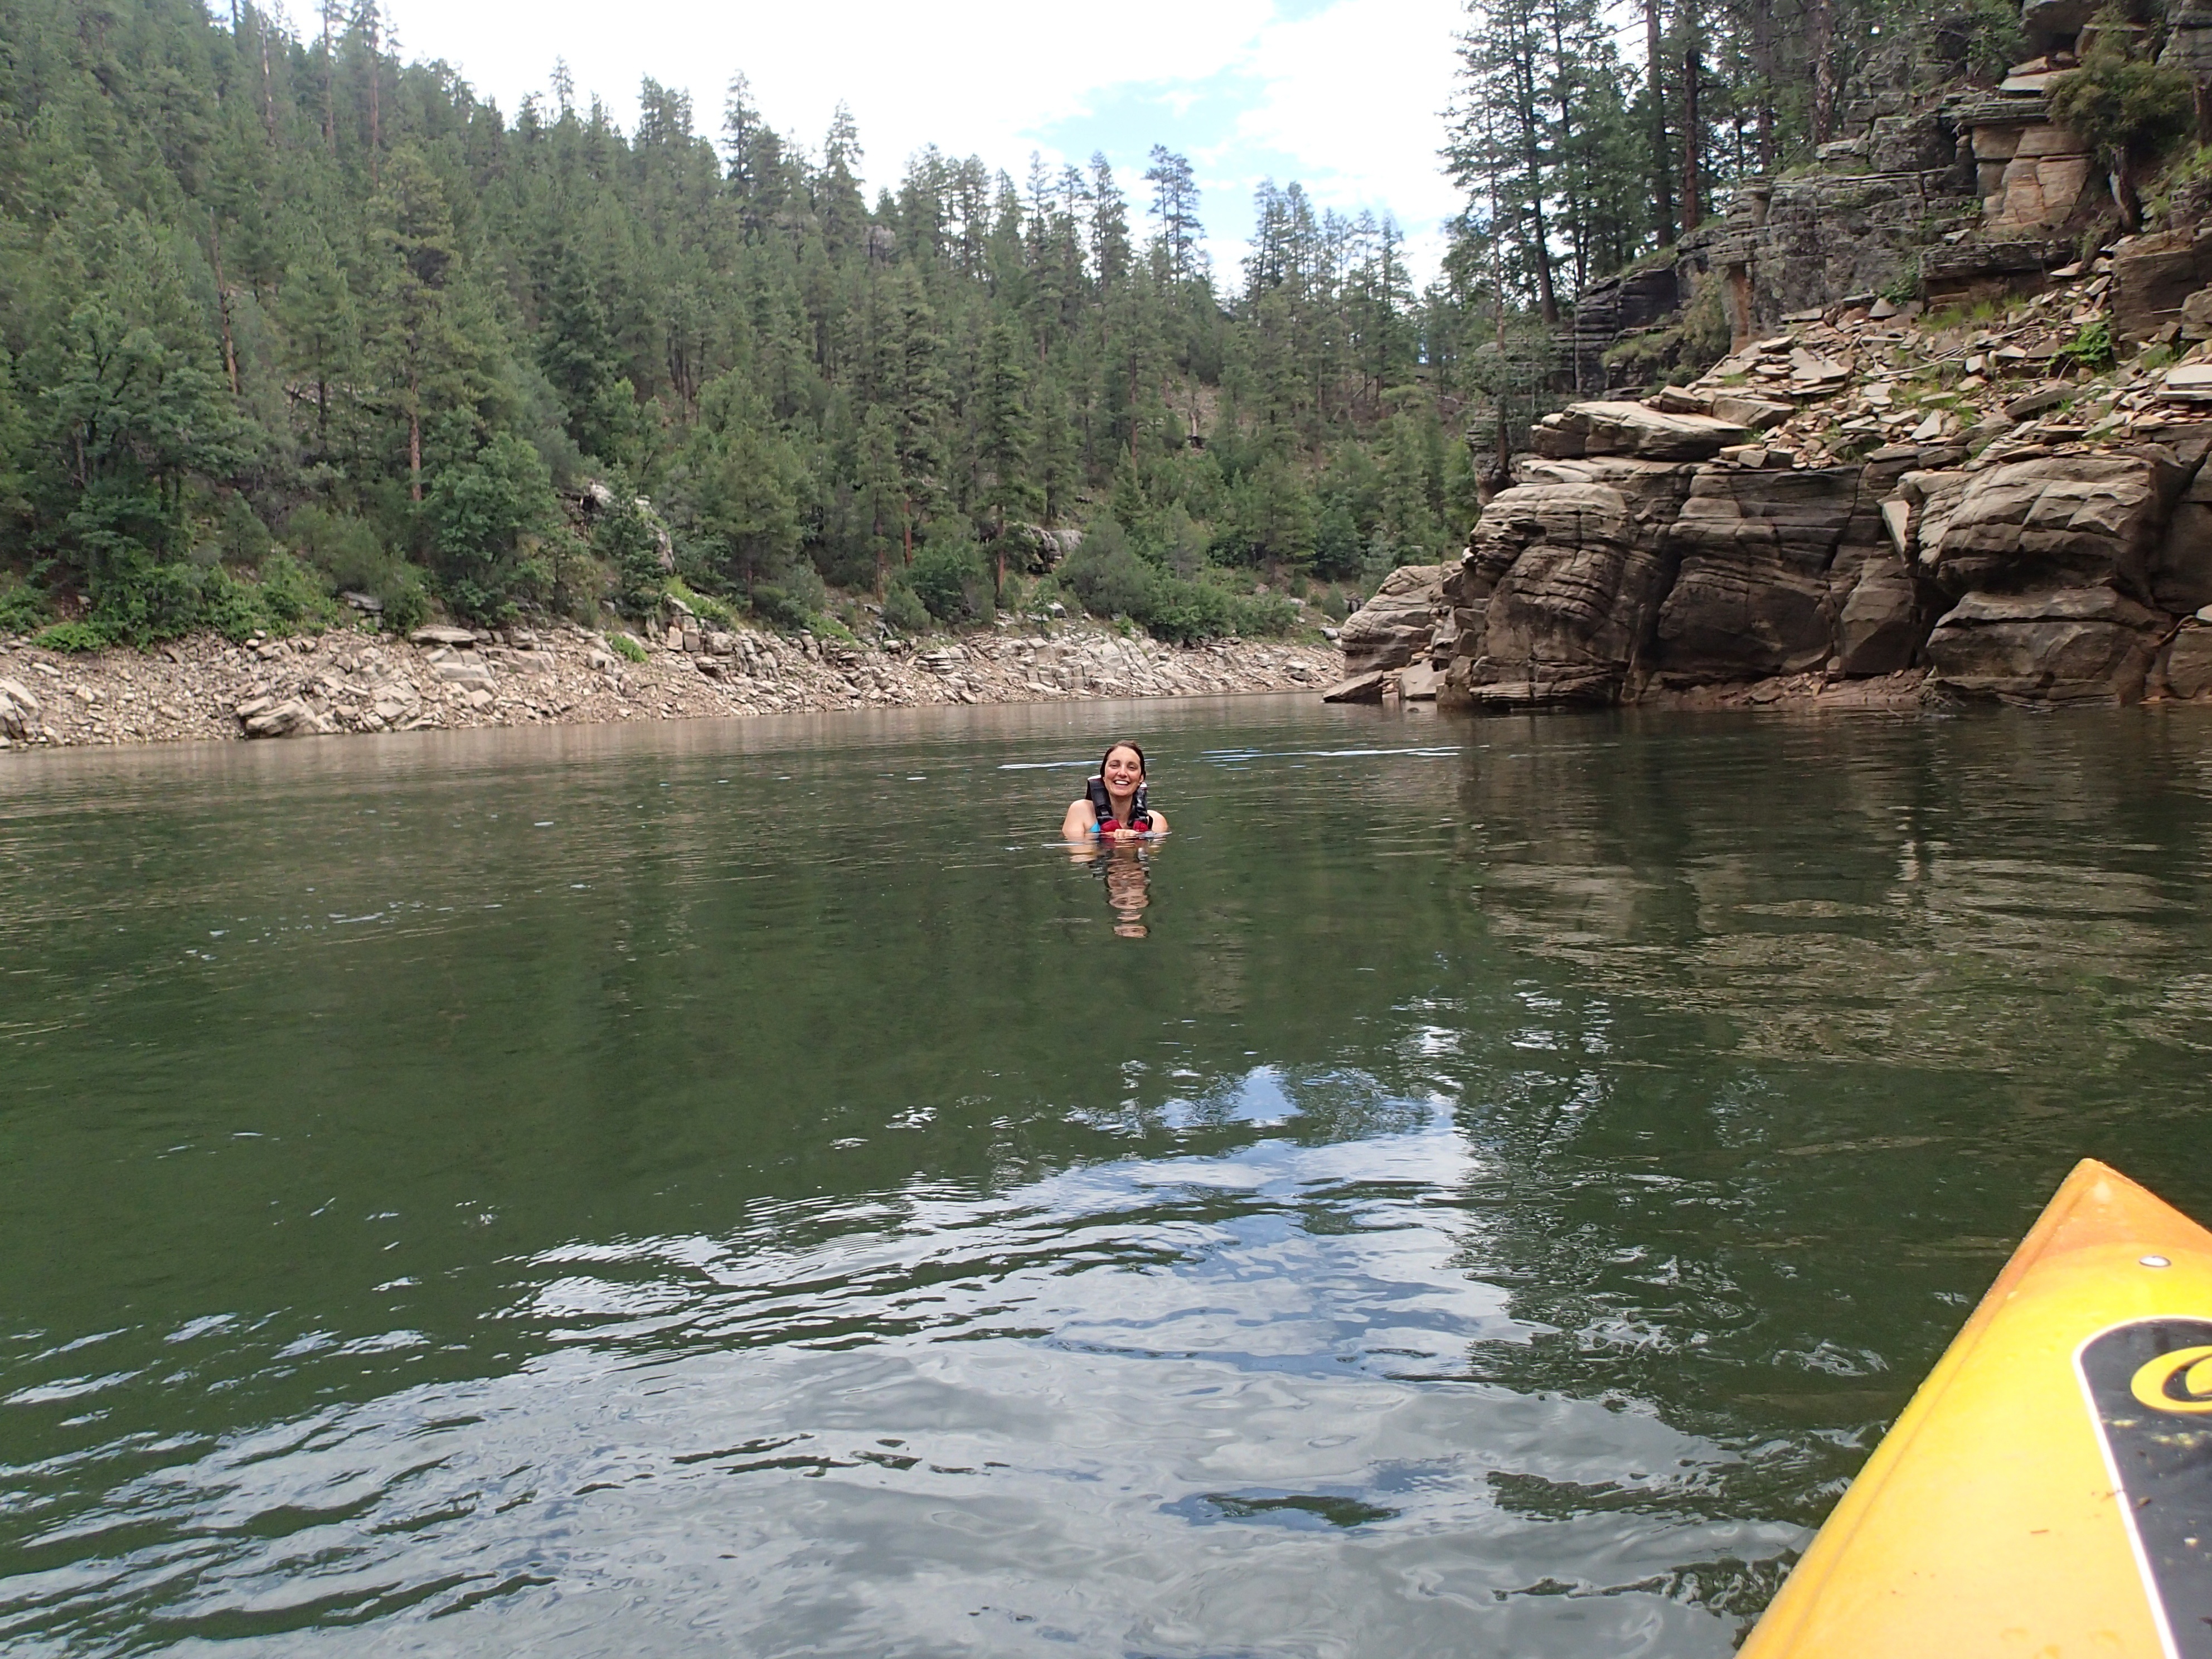
boat, river, canoe, paddle, vehicle, rapid, kayak, sports, boating, kayaking, canoeing